Shingisai Suluma

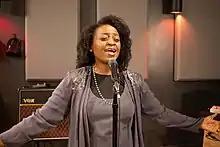
Till I found You - Cover Recording

Shingisai Suluma was born to Christopher and Dorcas Chadoka in 1971. Shingisai's parents were musically inclined; they both sang in church. She and her sister were made to sing, without a personal drive to. At about the age of seven she performed at the national conference of her church, and by the age of 17 she was the choir leader of the Braeside assembly of Zimbabwe Assemblies of God Africa. She recorded her first album in 1995 and has currently a total of 9 albums. Apart from music, Suluma is a still life and textile artist. She has spent years teaching in high schools around Harare, Zimbabwe. She is married to Pastor Stephen Suluma and they have two daughters, Tashinga and Tiara.